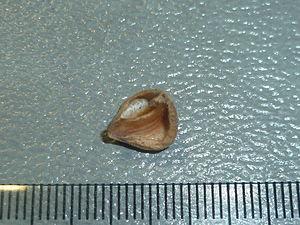
akène périphérique plat de calendula officinalis
Le Souci ou souci officinal, est une espèce de plantes herbacées pérenne à courte vie souvent cultivée comme annuelle, à fleurs jaunes ou jaune orangé, dont la floraison commence aux premiers jours du printemps et peut durer presque toute l'année. Il est parfois appelé souci des jardins.